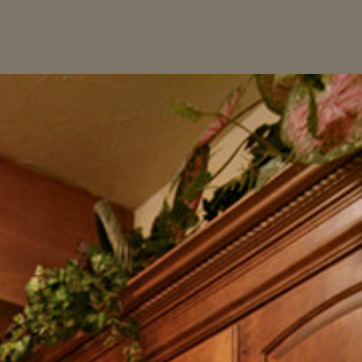
Material: foliage